Nathaniel Rich (soldier)

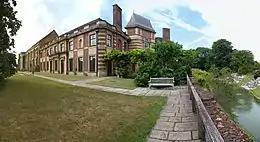
Eltham Palace; Rich acquired substantial parts of its park and woodlands between 1651 and 1653

Despite avoiding active participation in Charles' trial and execution, Rich remained loyal to Cromwell, and in December 1650 put down a Royalist rising in Norfolk. He benefitted from his new status by acquiring estates confiscated from the crown near Eltham Palace in Kent and High Easter in Essex, and played a prominent role in supporting the army in Parliament. However, objections to the cost of financing the New Model and the First Anglo-Dutch War meant the Rump grew increasingly hostile to the new regime, which led Cromwell to dismiss it in April 1653. Like other Fifth Monarchists such as Major Generals Thomas Harrison and Robert Overton, Rich supported its replacement by the nominated "Barebones Parliament" in July 1653, but broke with Cromwell when he dissolved this body in December and became Lord Protector.